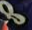
Number: 8